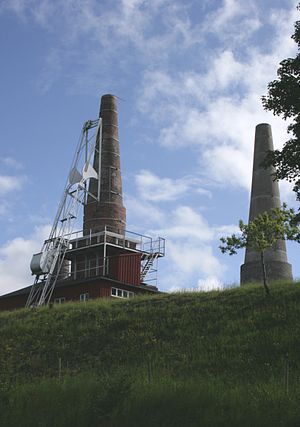
Mønsted Kalkgruber
Kalkbrænderiet ved Mønsted kalkgruber.
Kalkbrænderiet ved Mønsted kalkgruber.
Mønsted Kalkgruber ligger ved Mønsted syd for Hjarbæk Fjord og vest for Viborg. Kalkgruberne er huler i et overfladenært kalklag, hvor der i mange århundreder er blevet brudt kalk, blandt andet til fremstilling af mørtel til opbygning af kirker og klostre.